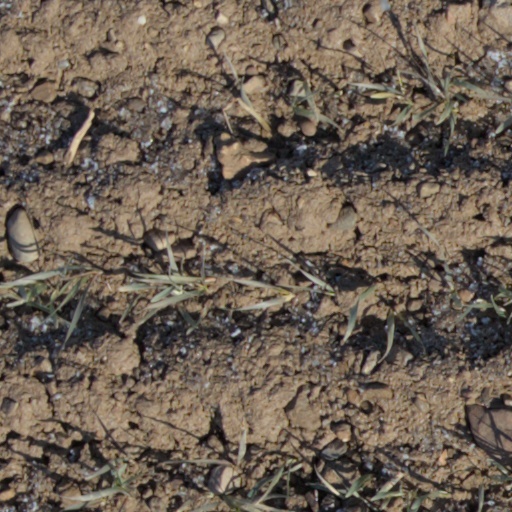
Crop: wheat